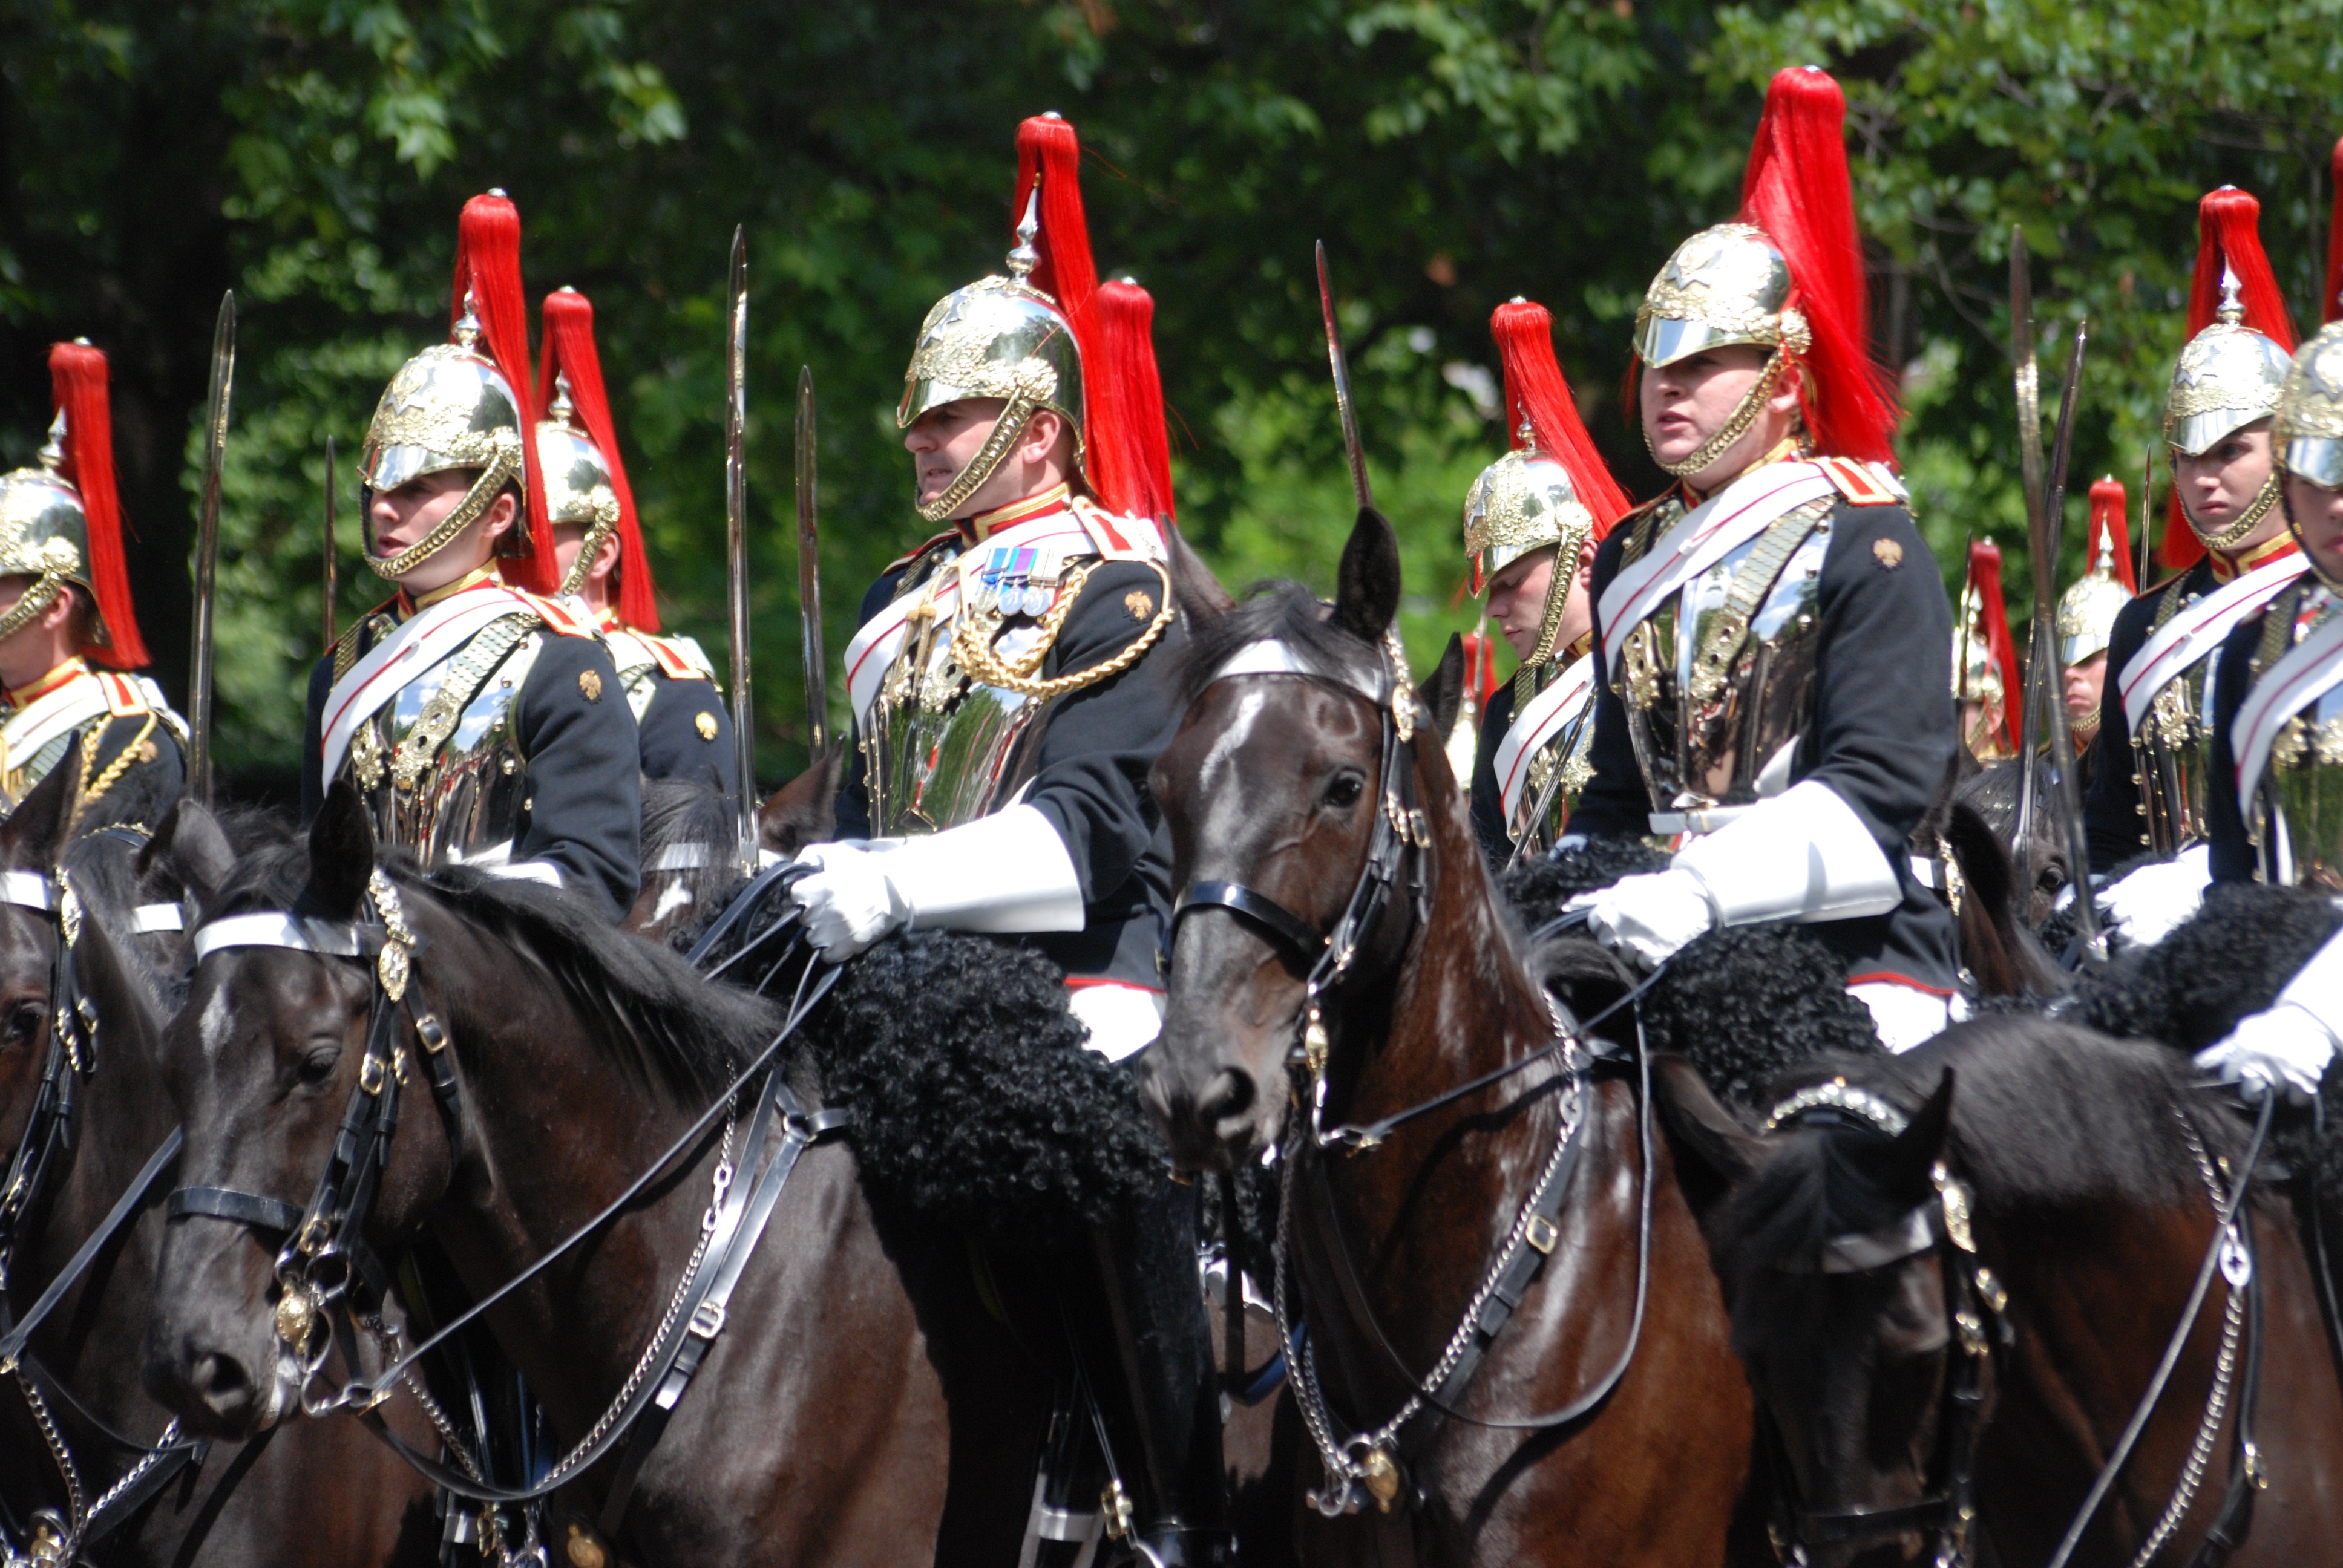
person, horses, men, festival, jockey, tradition, marching, troop, guards, ceremonial, horse harness, animal sports, trooping